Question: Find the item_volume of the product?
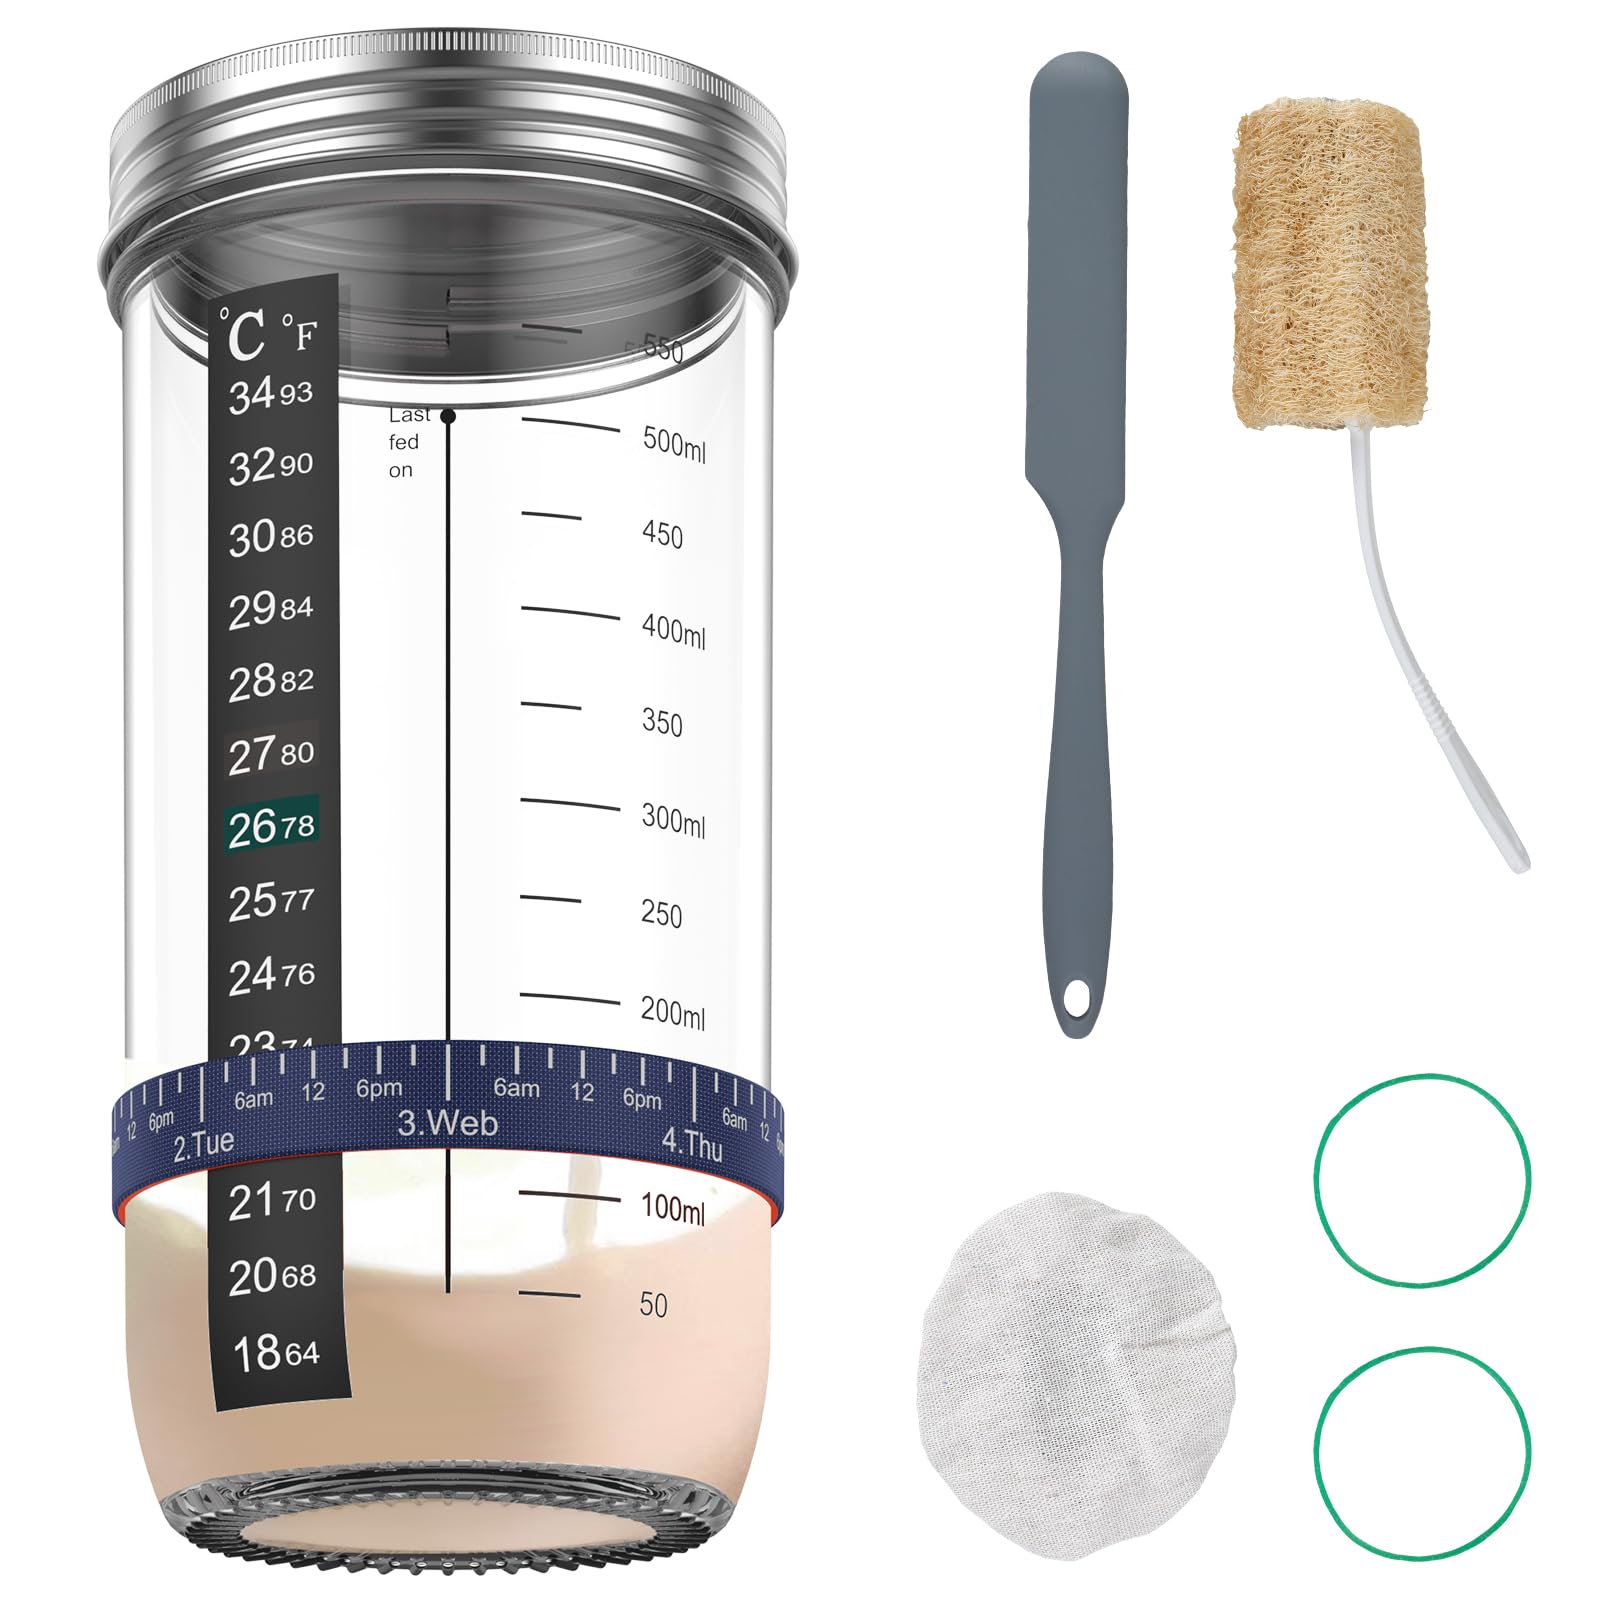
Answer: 100.0 millilitre